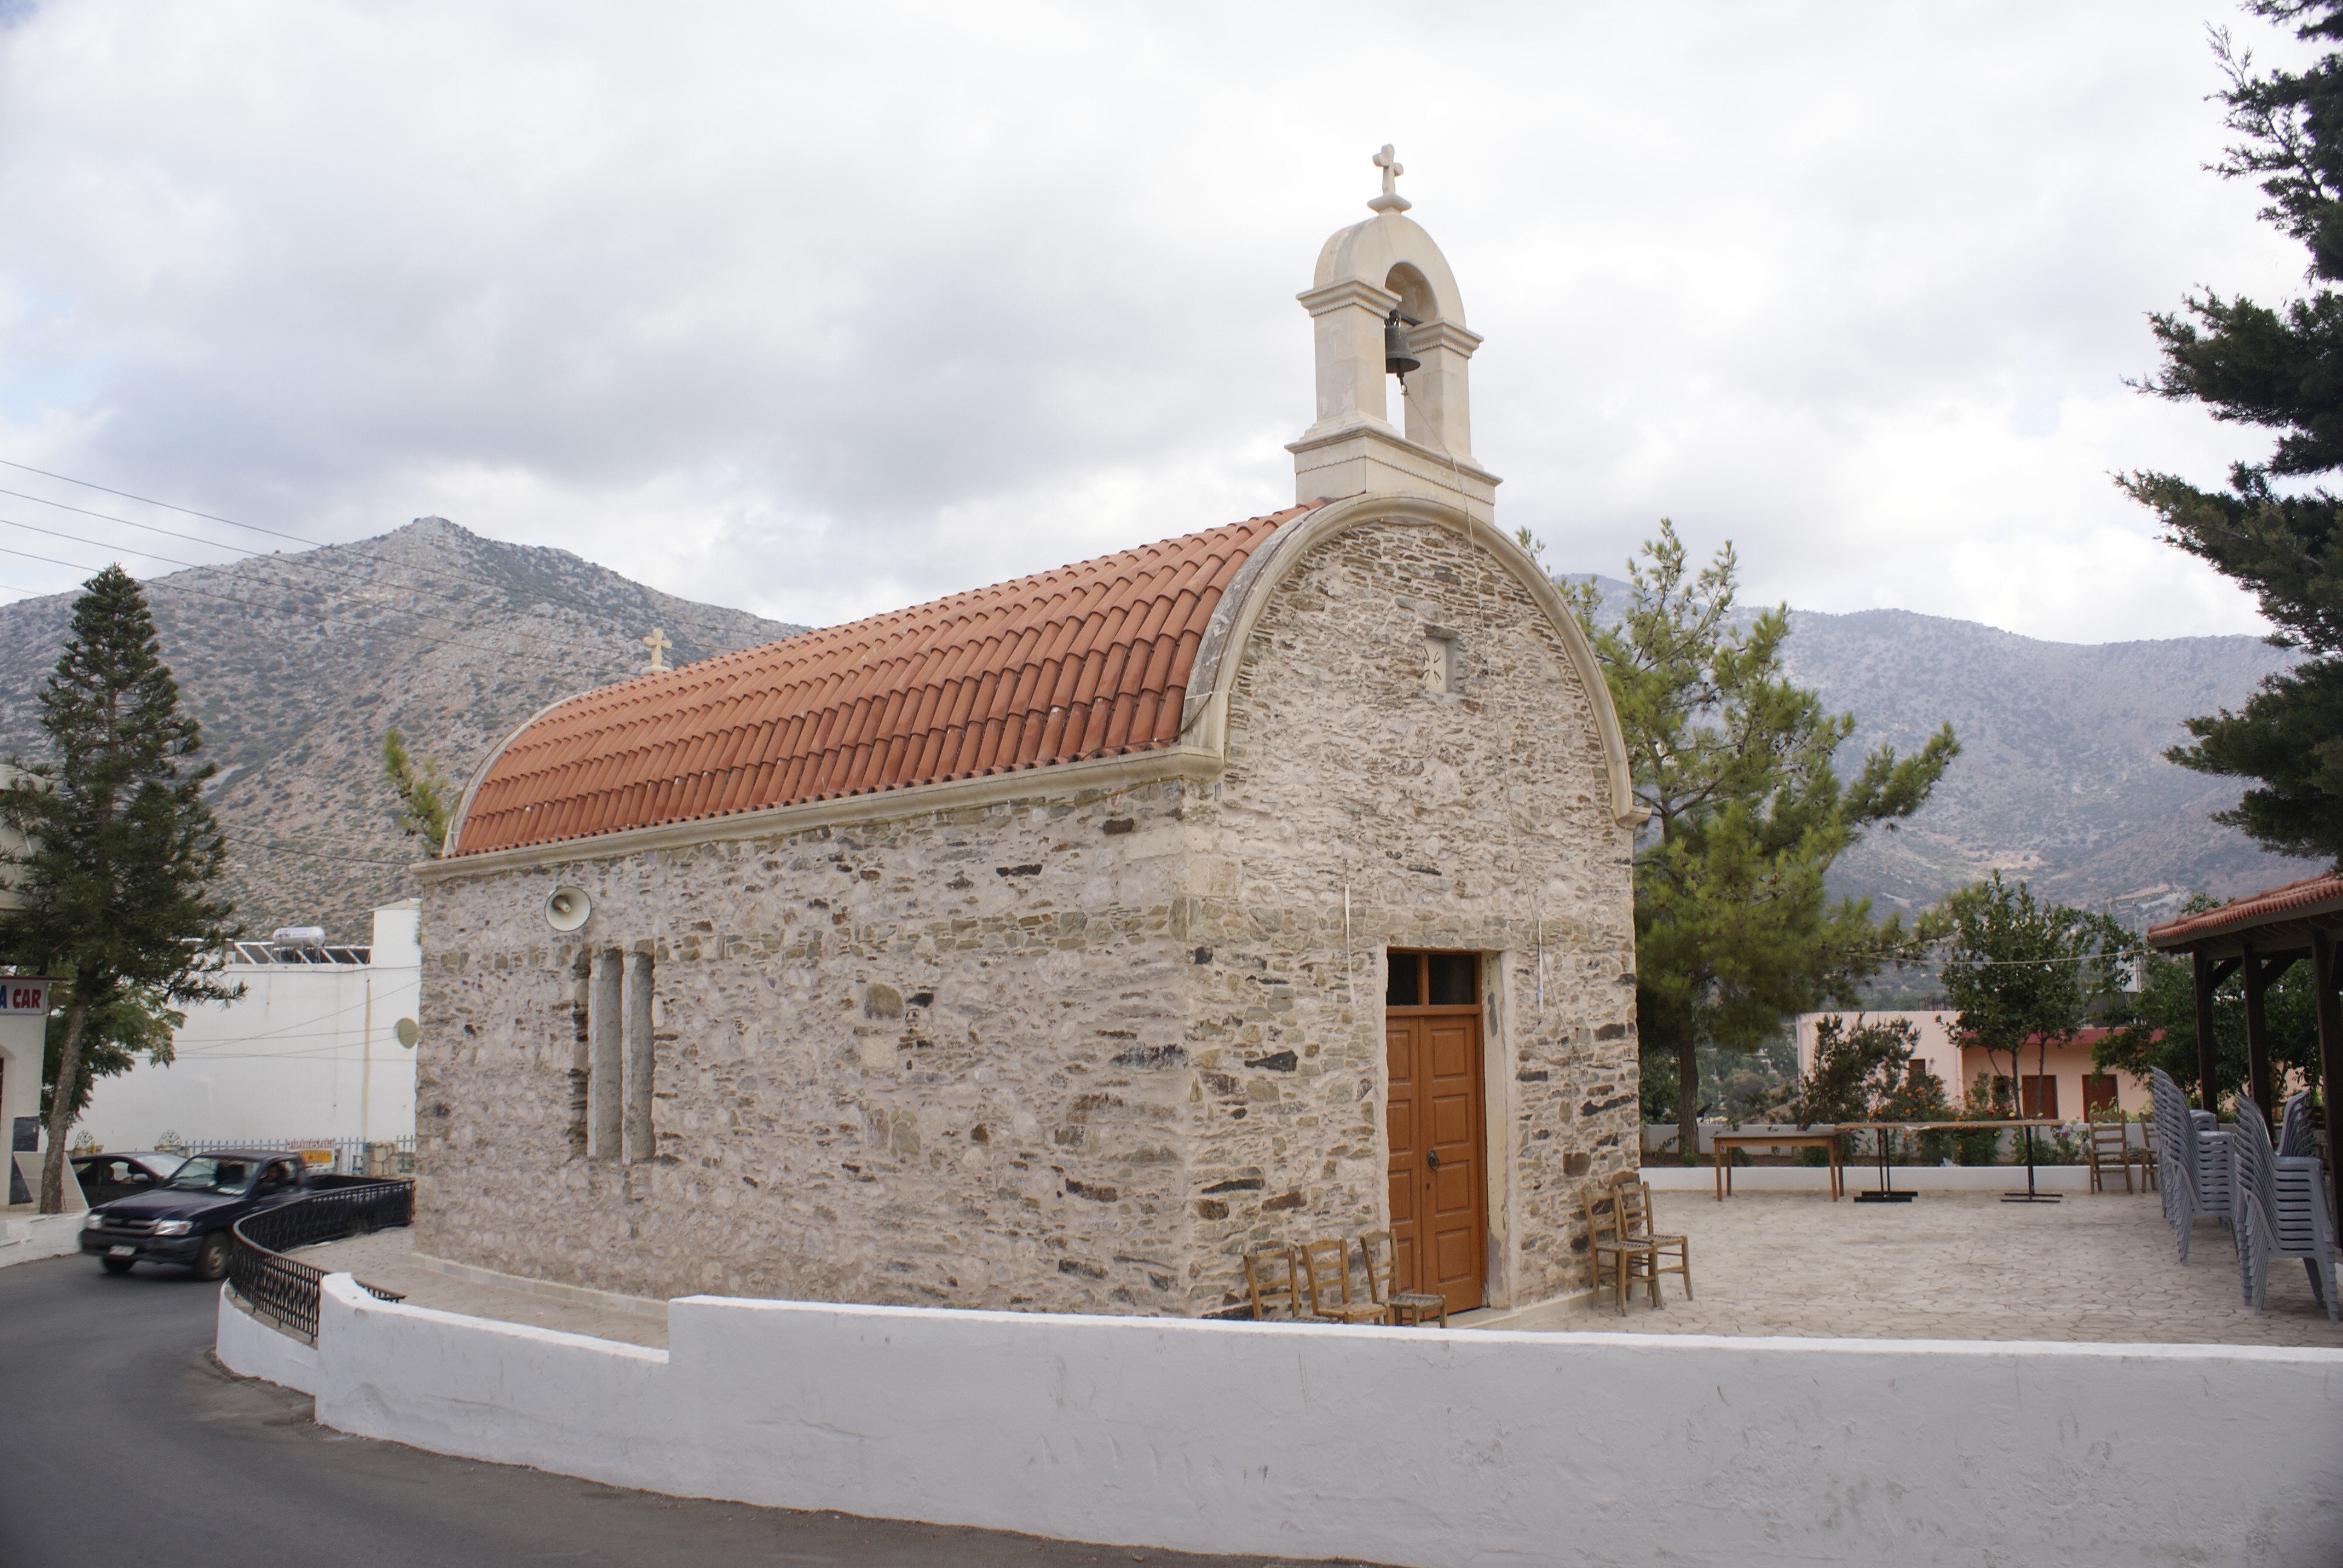
landscape, town, building, chateau, stone, village, church, chapel, tourism, place of worship, monastery, shrine, ancient history, excellent location